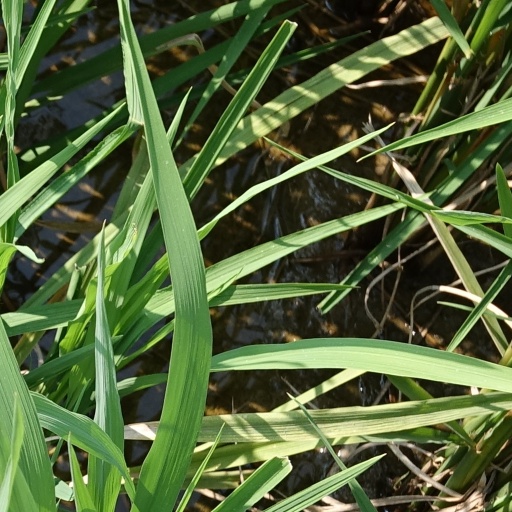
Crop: rice